Times Square (1929 film)

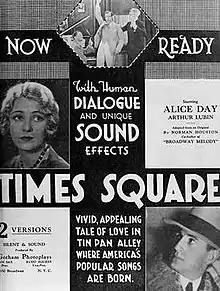

Times Square is a 1929 American sound part-talkie drama film directed by Joseph Boyle and starring Alice Day, Arthur Lubin and Emile Chautard. In addition to sequences with audible dialogue or talking sequences, the film features a synchronized musical score and sound effects along with English intertitles. The soundtrack was recorded using a sound-on-disc system. The film was shot in Los Angeles and New York.